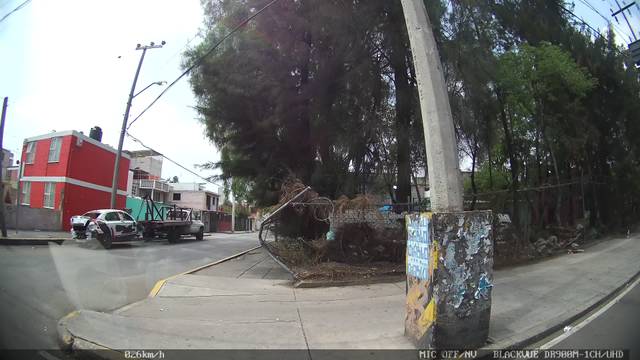
Region: Mexico
Coordinates: 19.363, -99.061